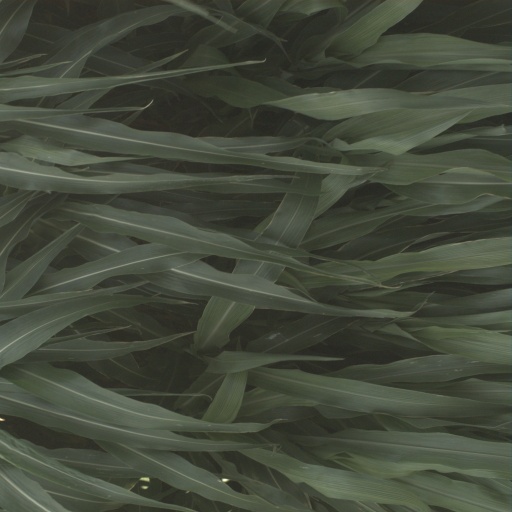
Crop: sorghum